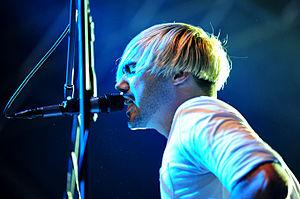
Sebastien Grainger, né le 11 avril 1979 à Mississauga, est un musicien canadien.